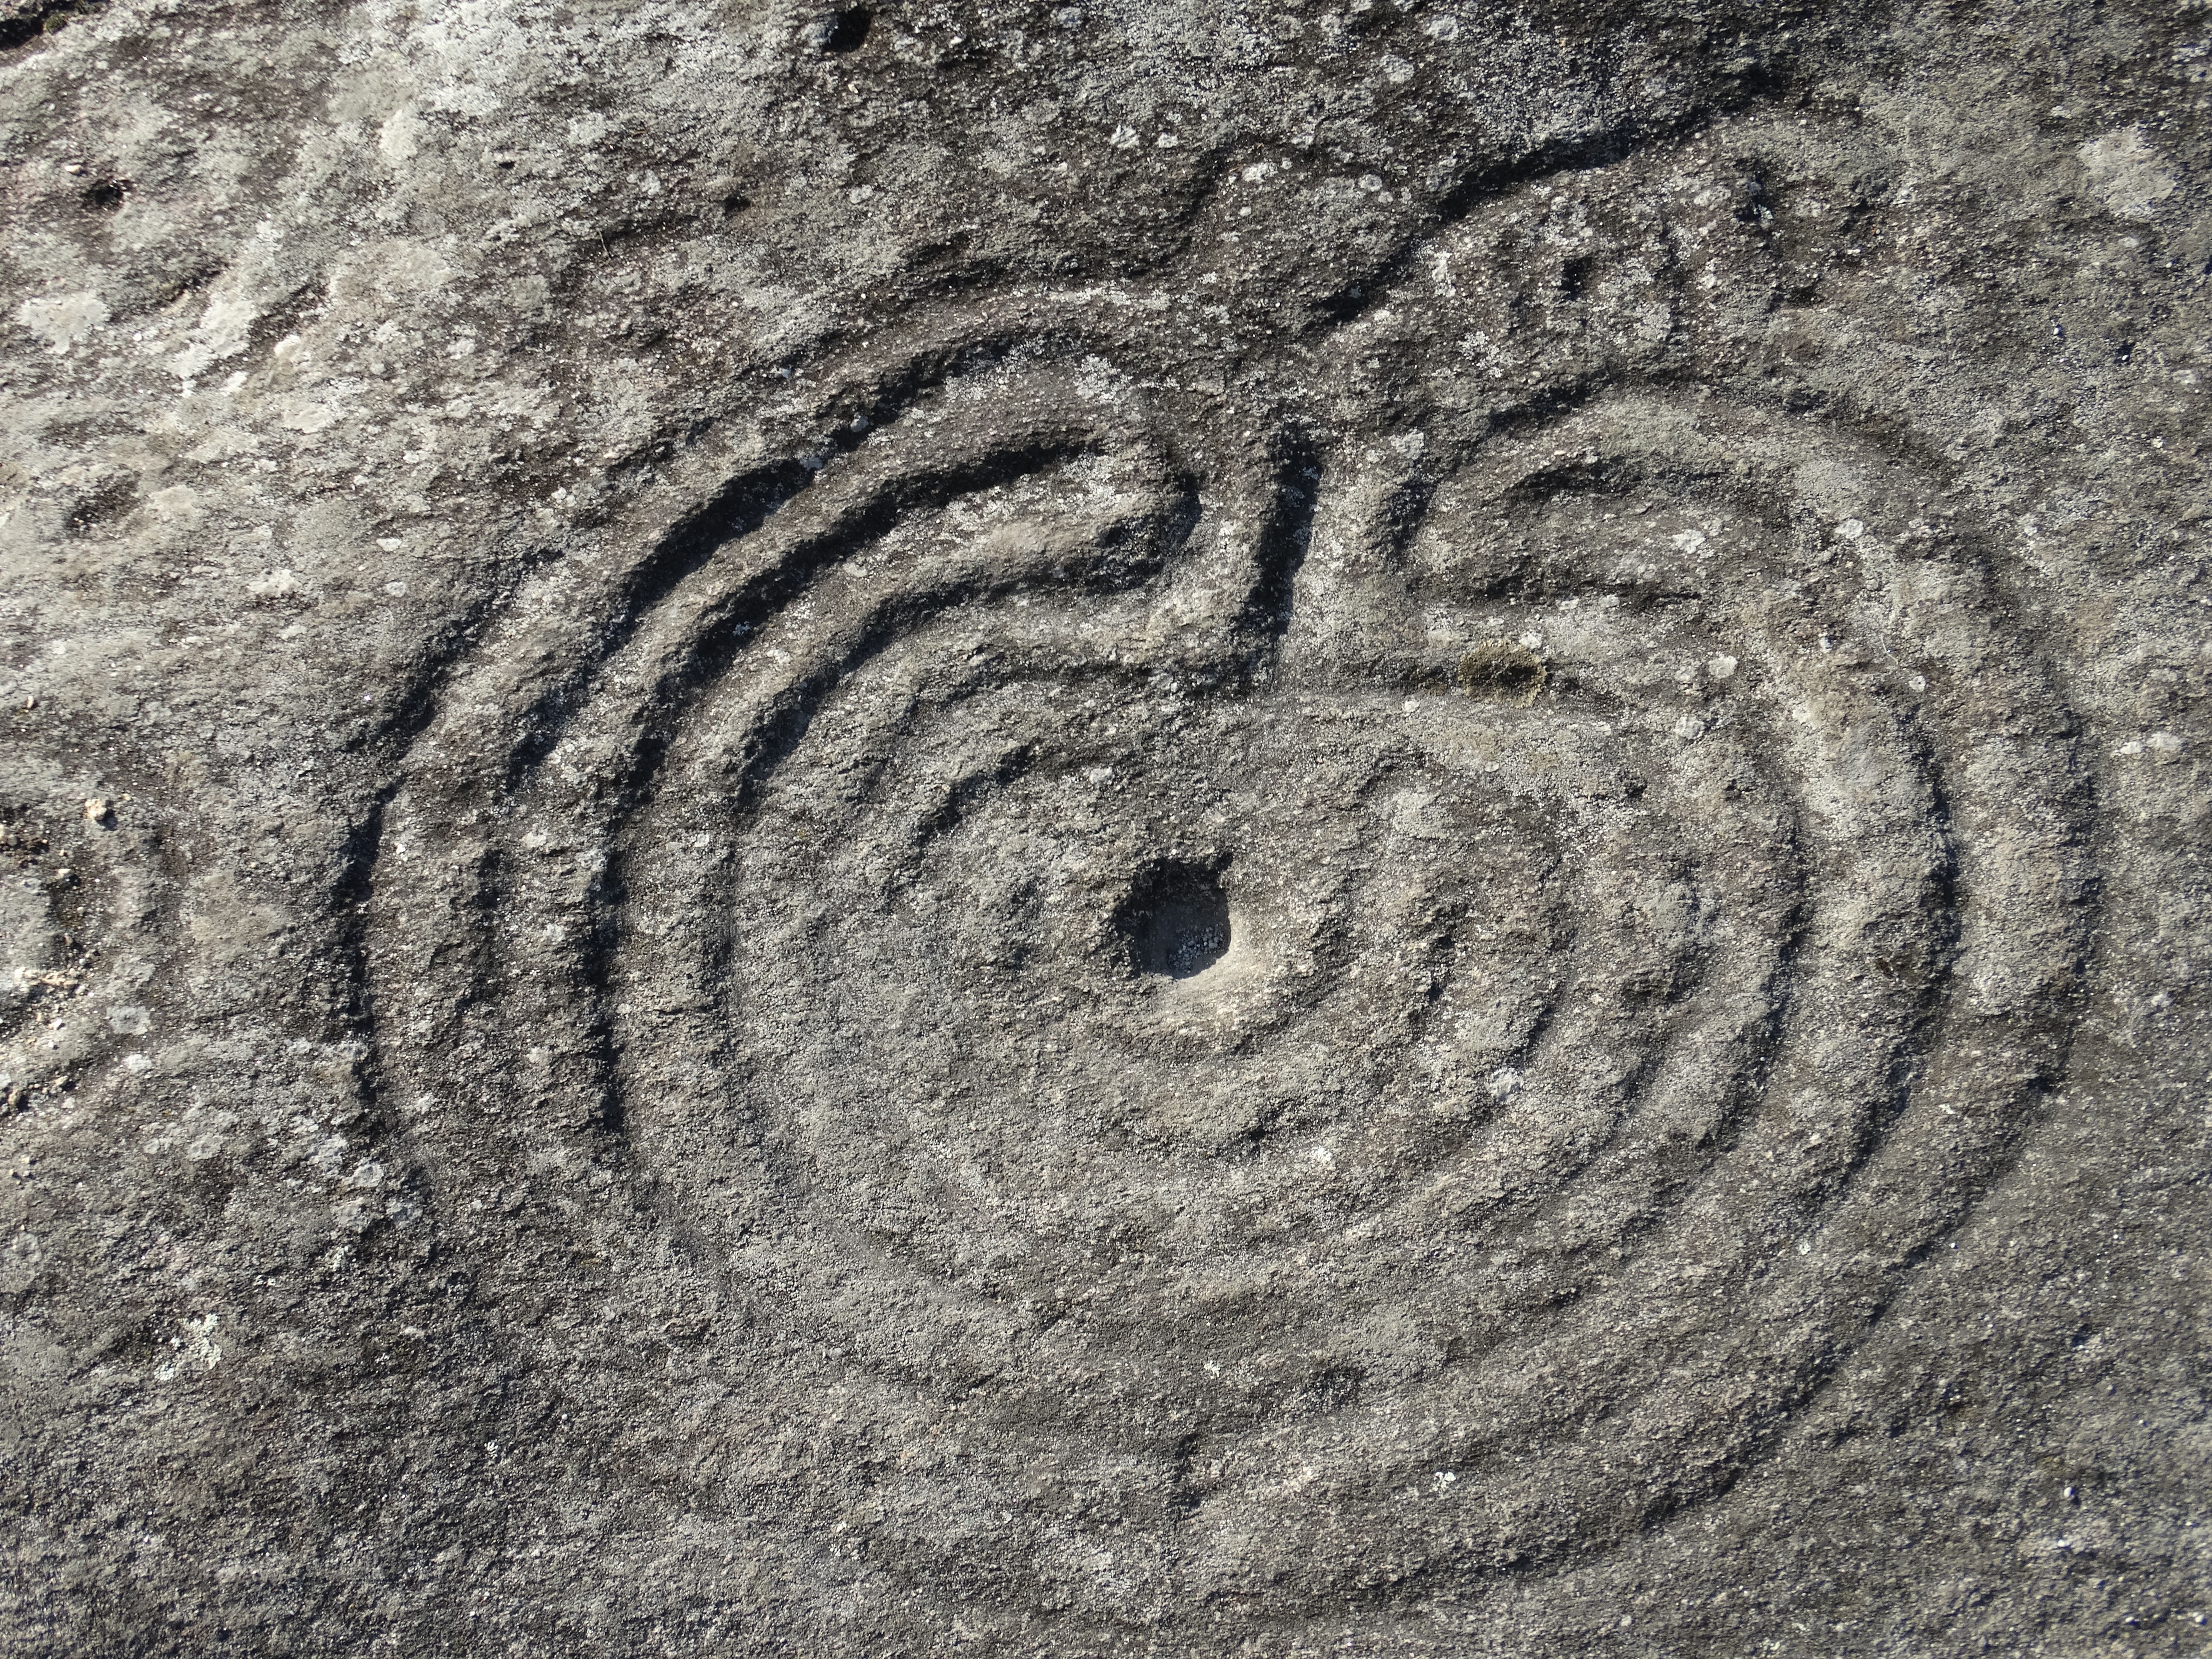
landscape, sand, rock, texture, soil, material, circle, art, spain, geology, galicia, pontevedra, petroglyphs, mogor, flooring, atlantic ocean, archaeological site, stone carving, road surface, ria of pontevedra, ancient history